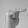
ASL letter: T